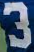
Number: 3